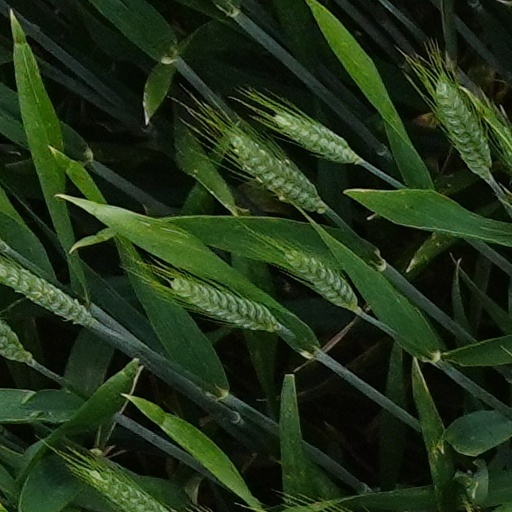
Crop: wheat